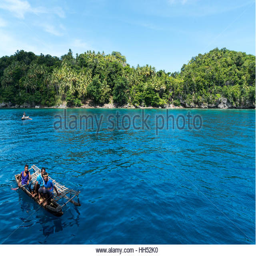
indigenous men paddle out in a traditional canoe off the island of person